New Jersey Forest Fire Service

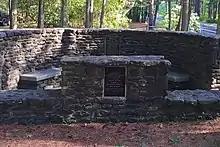
1936 / 1977 Wildland Firefighter Memorial at Bass River

Several wildfire incidents have resulted in firefighter fatalities. Over four days in late May 1936, several fires torched of woods in the Pine Barrens, including a fire at Chatsworth in Burlington County. It is believed that shifting winds during a backfire operation took the lives of two fire wardens; and three men from the Civilian Conservation Corps' Company 225. On July 22, 1977, the Forest Fire Service and local fire departments responded to a fire burning in Bass River State Forest in Burlington County located north of Atlantic City, New Jersey. Extreme wind shifts and fire behavior caused units to be pulled out from the fire, but flames engulfed Engine Number 731, a specially equipped 10-wheel tank truck from the Eagleswood Fire Company resulting in the deaths of its four firemen, including a chief and assistant chief. A memorial to the fallen firefighters from the 1936 and 1977 Bass River Fires is located in the state forest along Greenbush Road in Bass River Township, New Jersey.